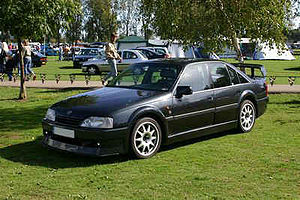
Opel Omega A / EVO 500
Opel Omega EVO 500
Opel Omega A var en øvre mellemklassebil fra Opel, produceret mellem september 1986 og marts 1994 som efterfølger for Opel Rekord E.